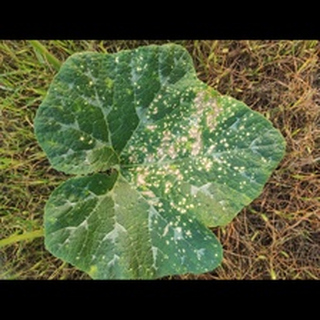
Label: pumpkin_powdery_mildew